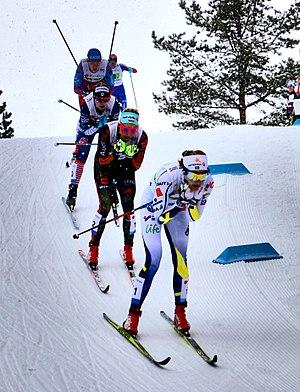
Jessica Diggins, née le 26 août 1991 à Afton, est une fondeuse américaine qui a commencé sa carrière en 2008. Lors de sa deuxième participarticipation à des Championnats du monde, en 2013 à Val di Fiemme elle obtient une première médaille mondiale en remportant le Team sprint associée à Kikkan Randall. Elle remporte sa première médaille individuelle lors du dix kilomètres libre des Mondiaux 2015 de Falun. Lors de l'édition de 2017 à Lahti, elle remporte deux médailles, l'argent du sprint libre et le bronze du Team sprint, associée à Sadie Bjornsen. L'année suivante, elle remporte sa première médaille aux Jeux olympiques en s'imposant avec Kikkan Randall sur le sprint par équipes des Jeux olympiques 2018 de PyeongChang.